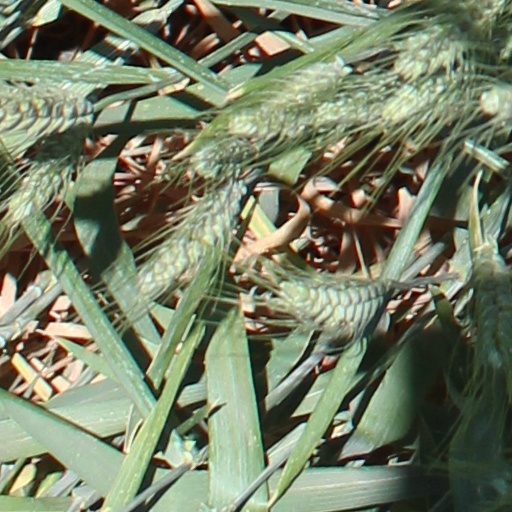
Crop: wheat